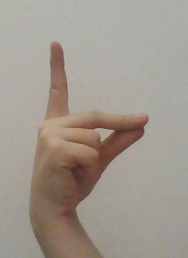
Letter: ta